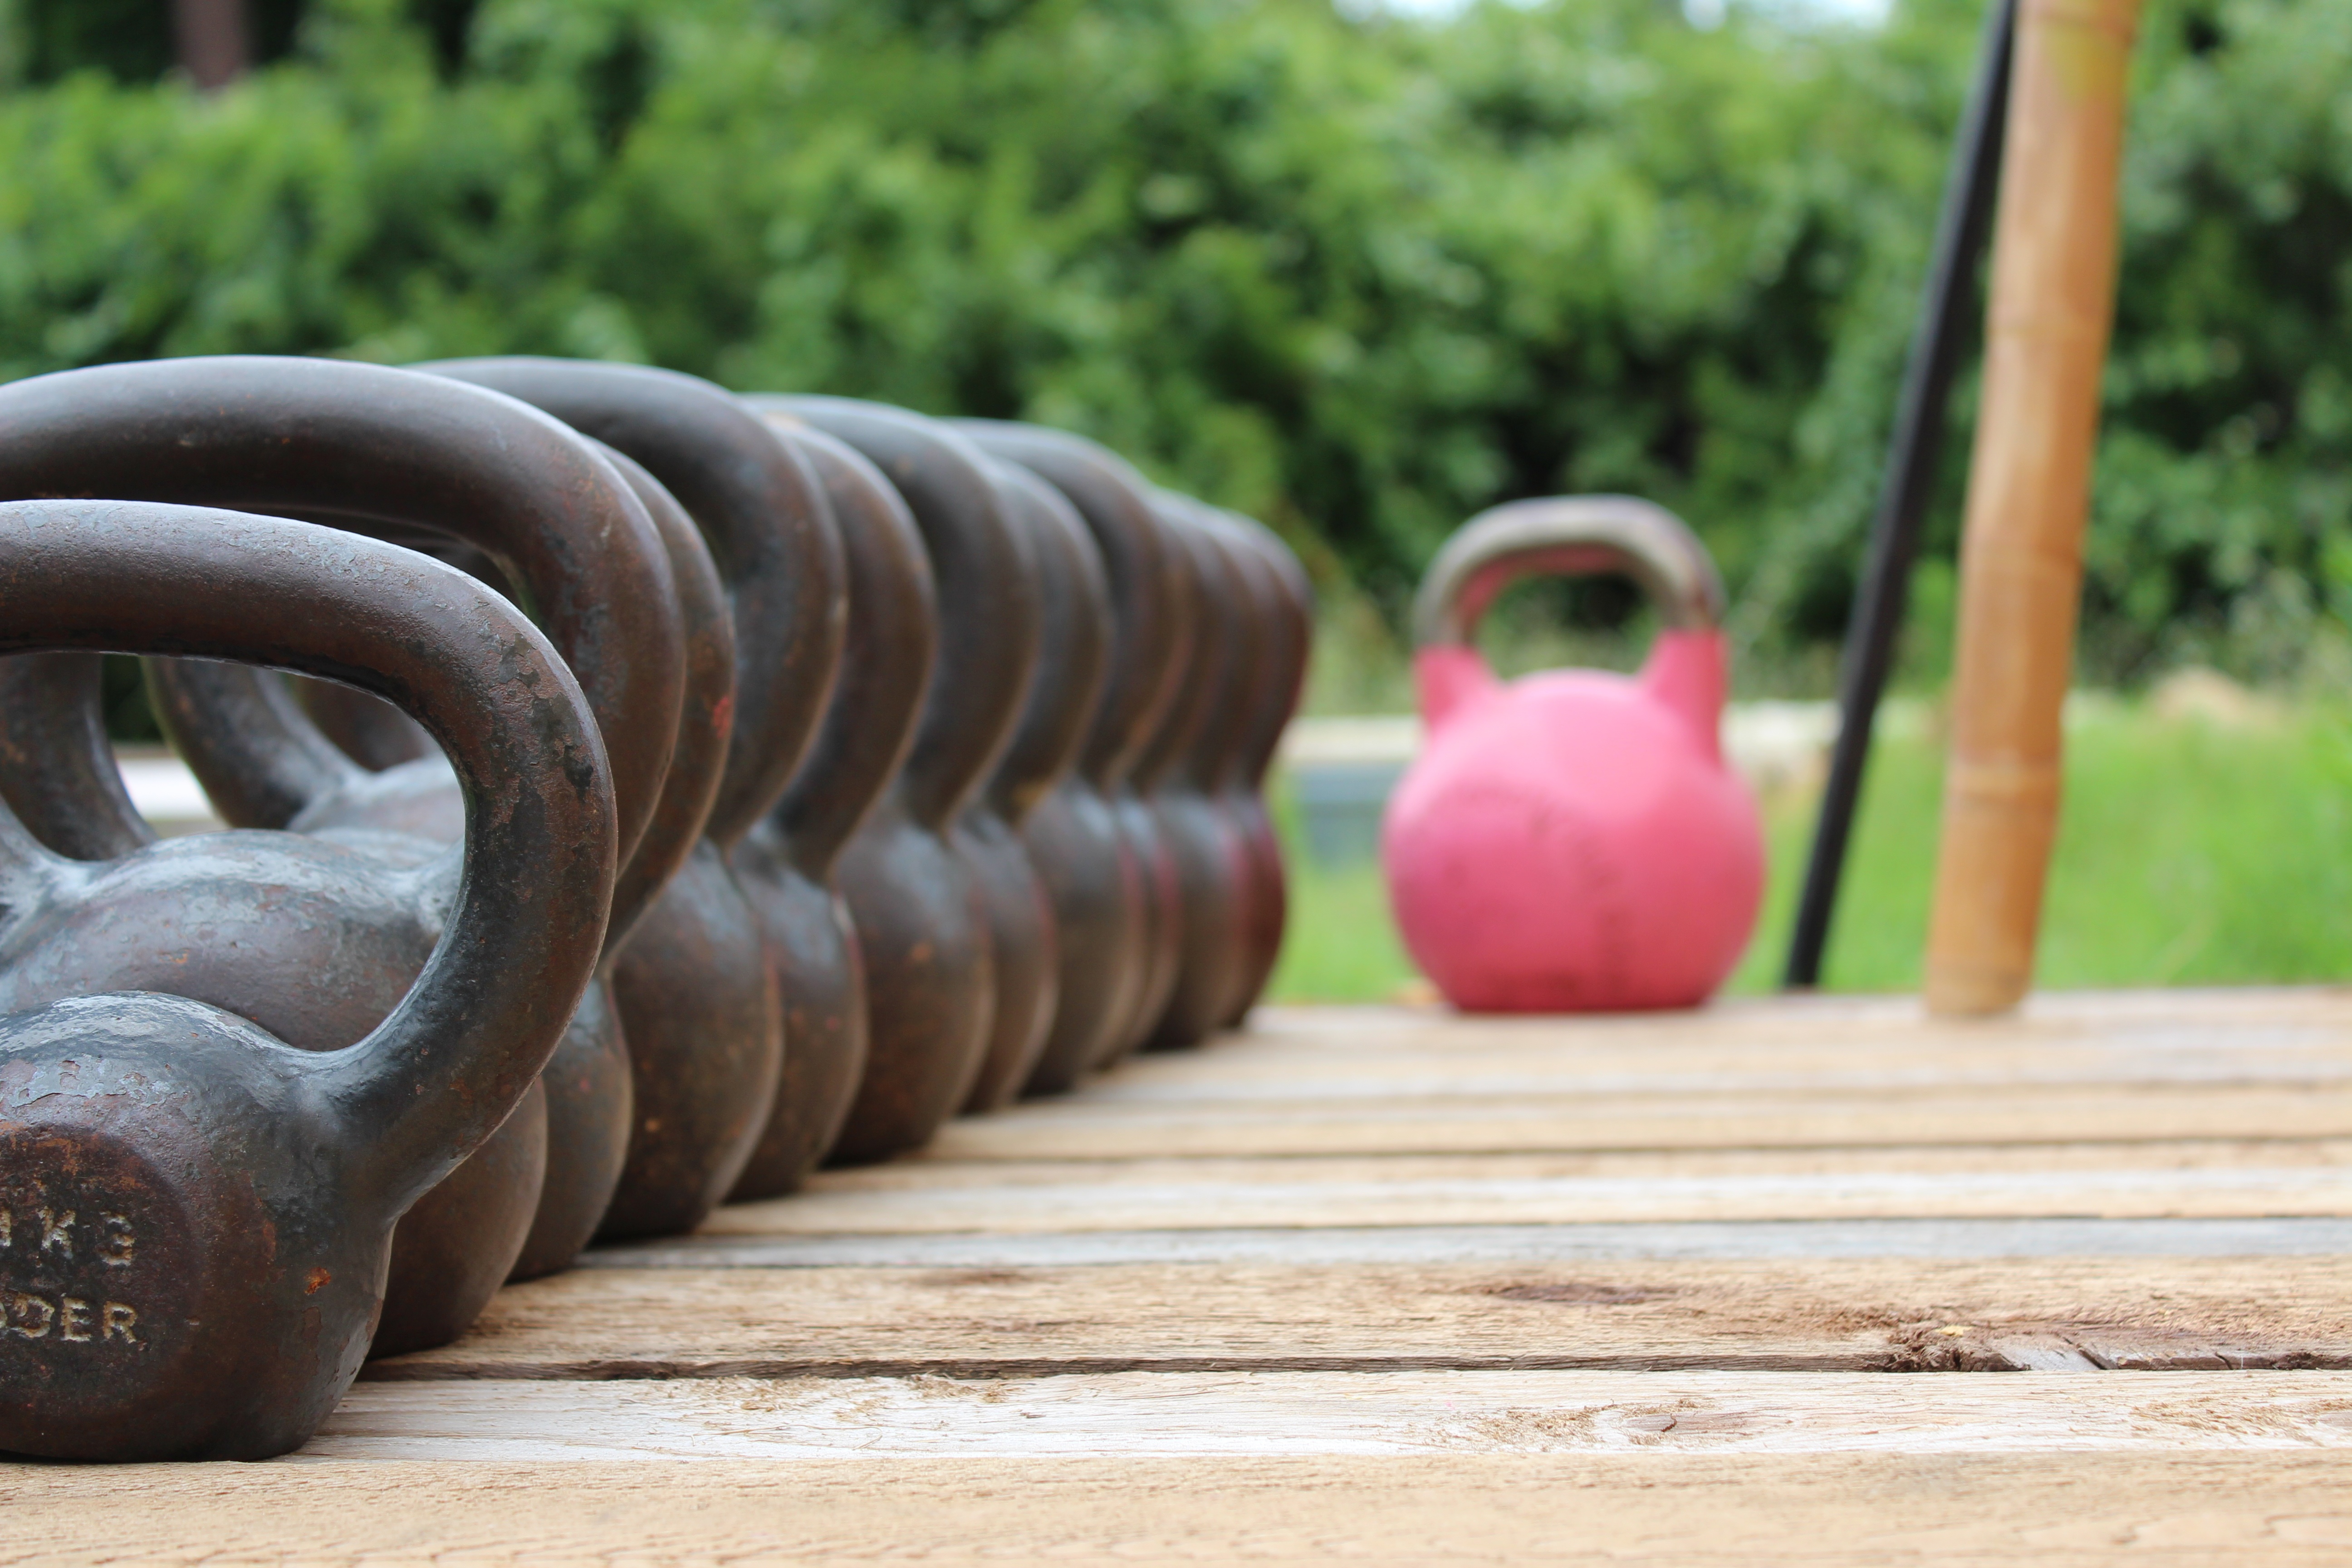
wood, sculpture, art, carving